Buildings and architecture of Brighton and Hove

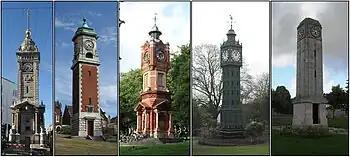
Left to right: Jubilee, Queen's Park, Preston Park, Blakers Park and Patcham clock towers

The coming of the railway changed Brighton from an exclusive resort to a town popular with all classes of holidaymaker and permanent resident alike: the population grew by nearly 50% in the first decade. The seafront remained the main attraction, so an array of features were added: pleasure piers, promenades, hotels, entertainment kiosks and an aquarium. The West Pier and Palace Pier date from 1863 and 1891 respectively, although both were completed several years later; Madeira Drive was laid out in 1872 and received its "signature cast-iron terrace" (including a pagoda-shaped lift decorated with Greek gods) in the 1890s; Kings Road was widened in the 1880s; and large hotels began to line it even before this. Early-19th-century hotels such as the Royal Albion, Royal York and Bedford were joined by an Italianate pair by John Whichcord Jr. (the Grand, 1864) and Horatio Nelson Goulty (the Norfolk, 1865). Then in 1890 the vast Metropole Hotel by Alfred Waterhouse "broke the orthodoxy of stucco along the seafront" due to its prominent red-brick and terracotta façade. Its deliberately different design caused shock and brought criticism, but the "British Architect" journal considered it "a wonderful relief" from the homogeneity of stuccoed Regency buildings. Brighton's architecture was beginning to reflect trends in the country as a whole, but the Regency style and the Royal Pavilion's onion-domed, minaret-studded opulence continued to influence architecture throughout the town, and on the seafront in particular.